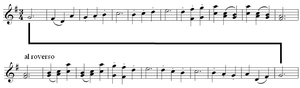
La symphonie nᵒ 47 en sol majeur Hob. I:47) est une symphonie du compositeur autrichien Joseph Haydn, écrite en 1772. La symphonie est sous titrée « le palindrome ». En effet les dix premières mesures du Menuet sont exactement les symétriques des dix dernières. Petit jeu auquel s'exerça Johann Sebastian Bach pour son Offrande musicale, et Mozart, à qui on attribue la Musique de table pour deux violons.